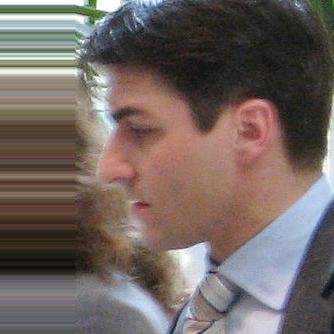
Age: 36